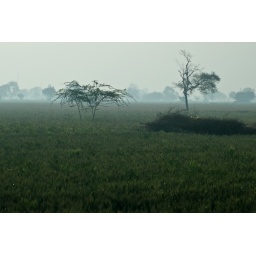
View across a field near Aurangabad; on the road from Gurgaon to Agra